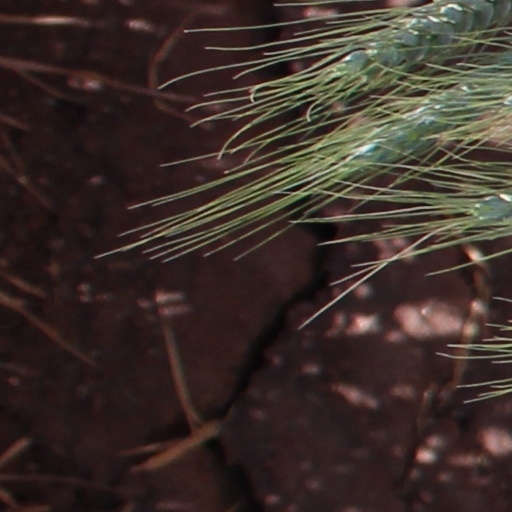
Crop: wheat